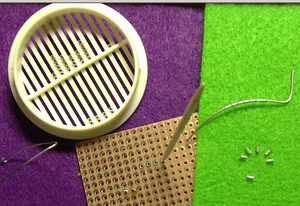
Un circuit imprimé est un support, en général une plaque, permettant de maintenir et de relier électriquement un ensemble de composants électroniques entre eux, dans le but de réaliser un circuit électronique complexe. On le désigne aussi par le terme de carte électronique.